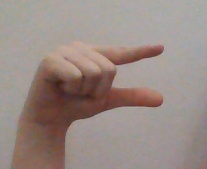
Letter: dal